Antonovka

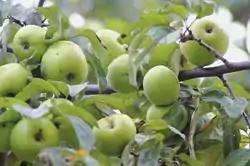
Antonovka apples

Antonovka is a cultivar of vernacular selection, which began to spread from the region of Kursk in Russia during the 19th century. While the fruit-bearing trees have not received a wide degree of recognition outside the former Soviet Union, many nurseries do use Antonovka rootstocks, since they impart a degree of winter-hardiness to the grafted varieties.